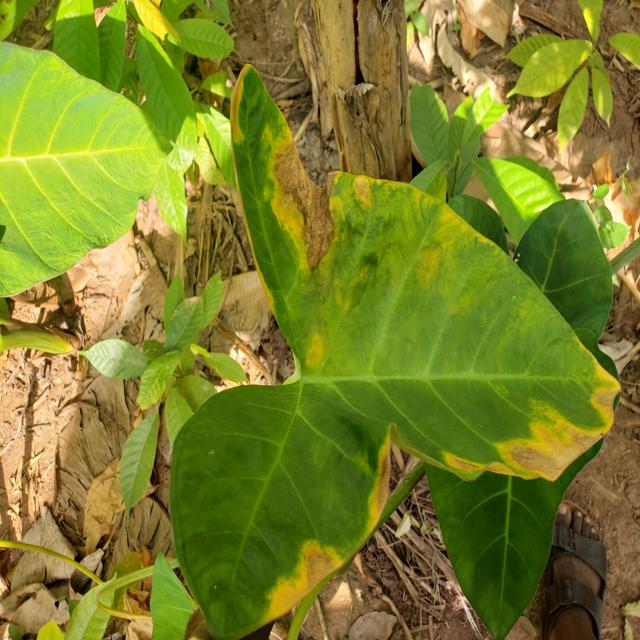
Label: Early_Blight